Attosecond physics

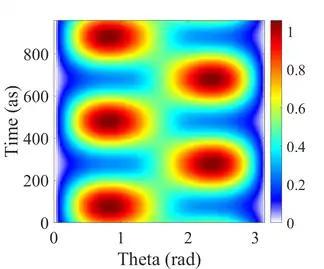
Evolution of the angular probability density of the superposition between 1s and 2p state in hydrogen atoms. The color bar indicates the angular density (orientation of the wavepacket) as a function of the polar angle from 0 to π (x-axis), at which one can find the particle, and time (y-axis).

As a consequence, for energy levels in the range of formula_16 10 eV, which is the typical electronic energy range in matter, the characteristic time of the dynamics of any associated physical observable is approximately 400 as.